Championship Manager: Season 99/00

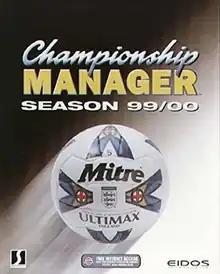

Championship Manager: Season 99/00 is a football management simulation video game in Sports Interactive's "Championship Manager" series. It was released for Microsoft Windows on 3 December 1999, and for Mac on 10 December 1999. The game allowed players to take charge of clubs from sixteen countries, with responsibility for training, tactics and signings.